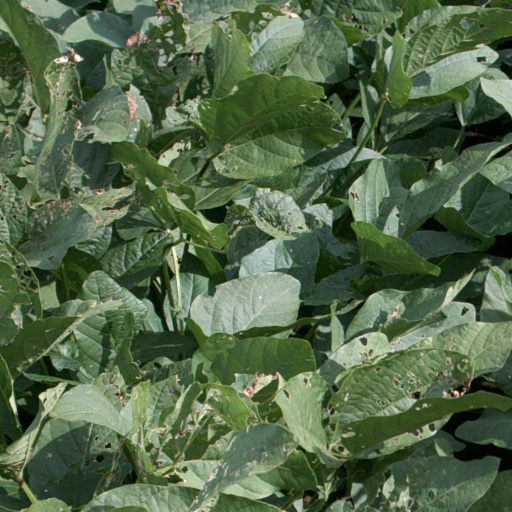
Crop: soybean